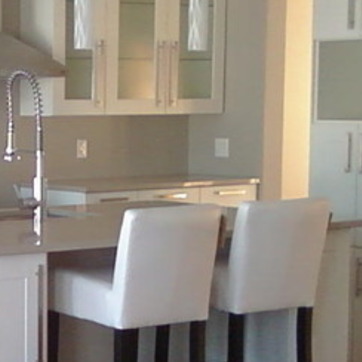
Material: polishedstone